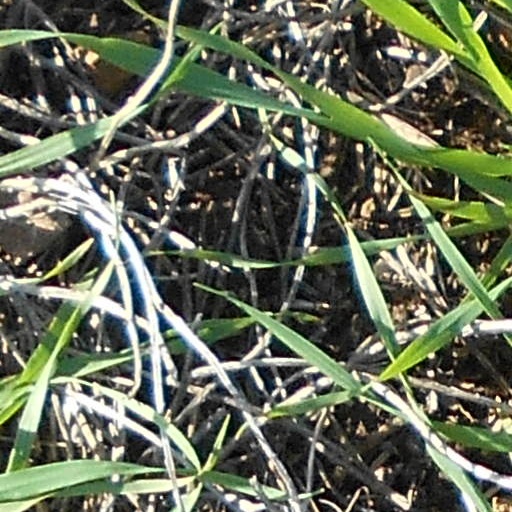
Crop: wheat